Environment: lab
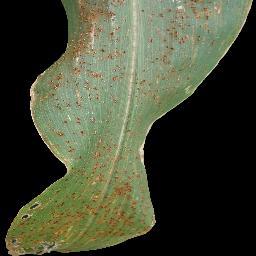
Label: common_rust